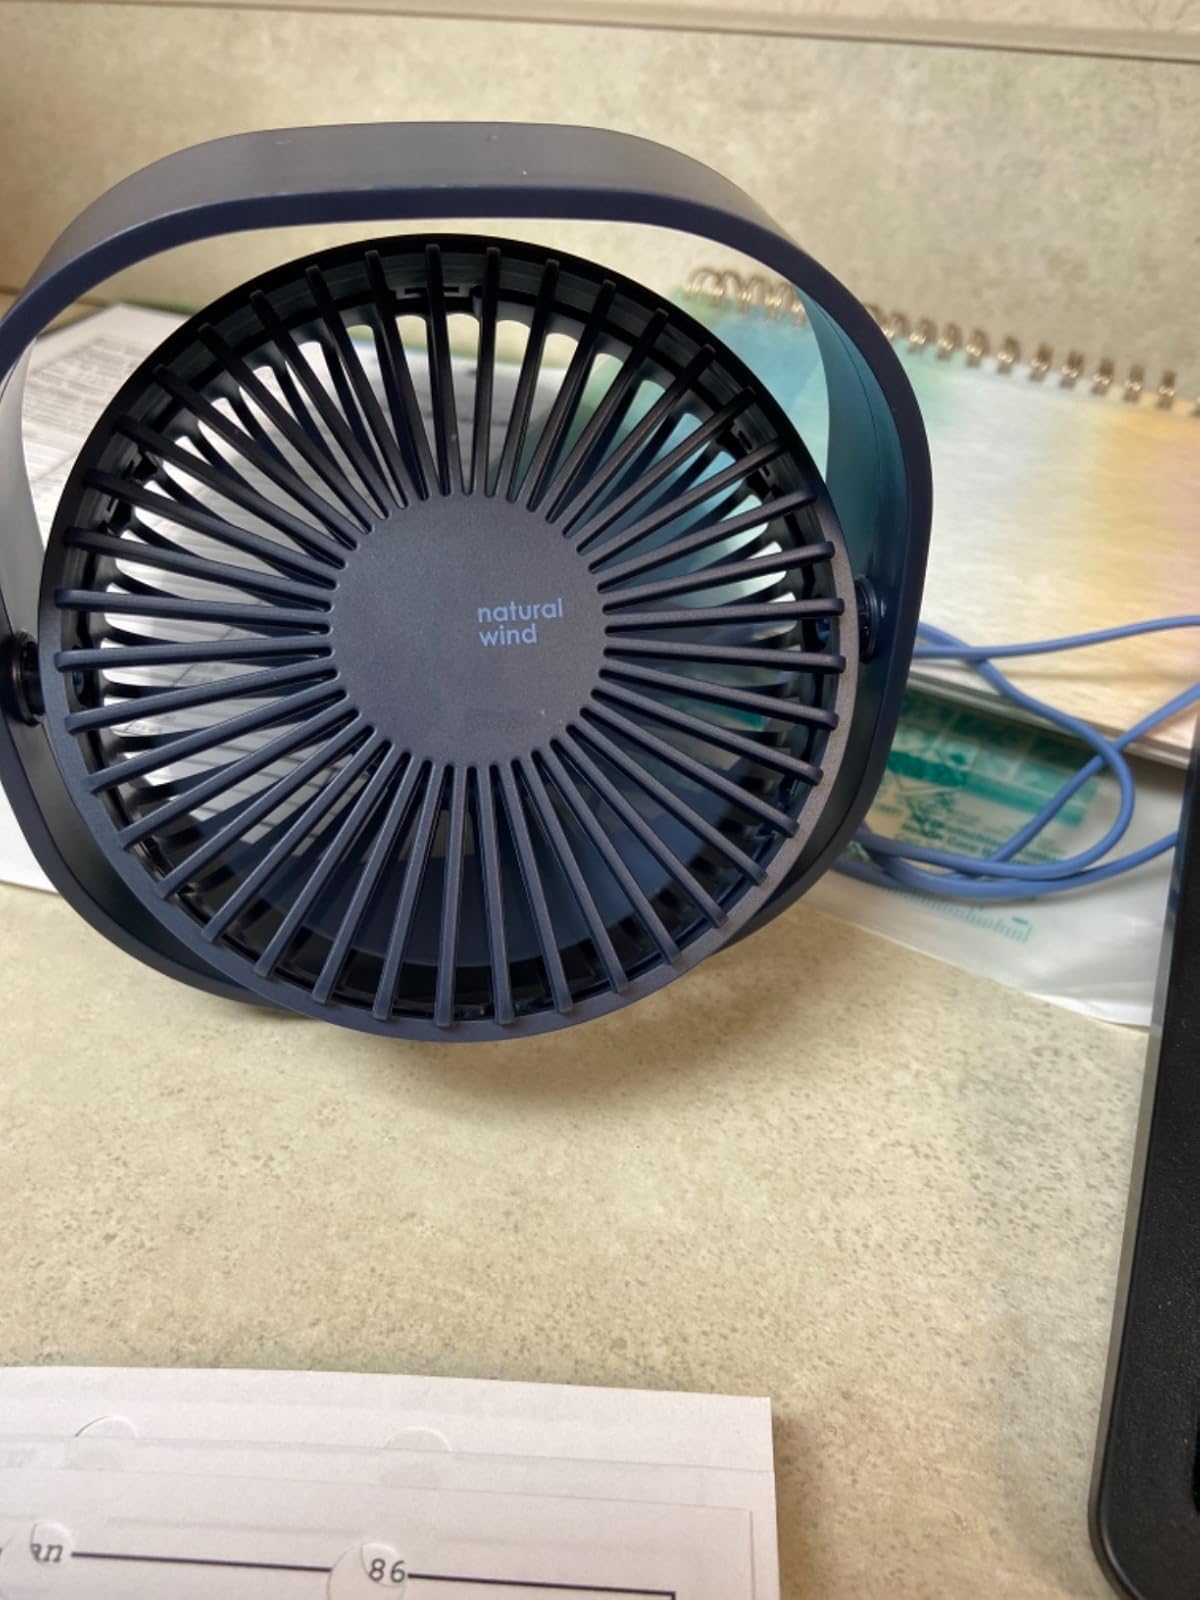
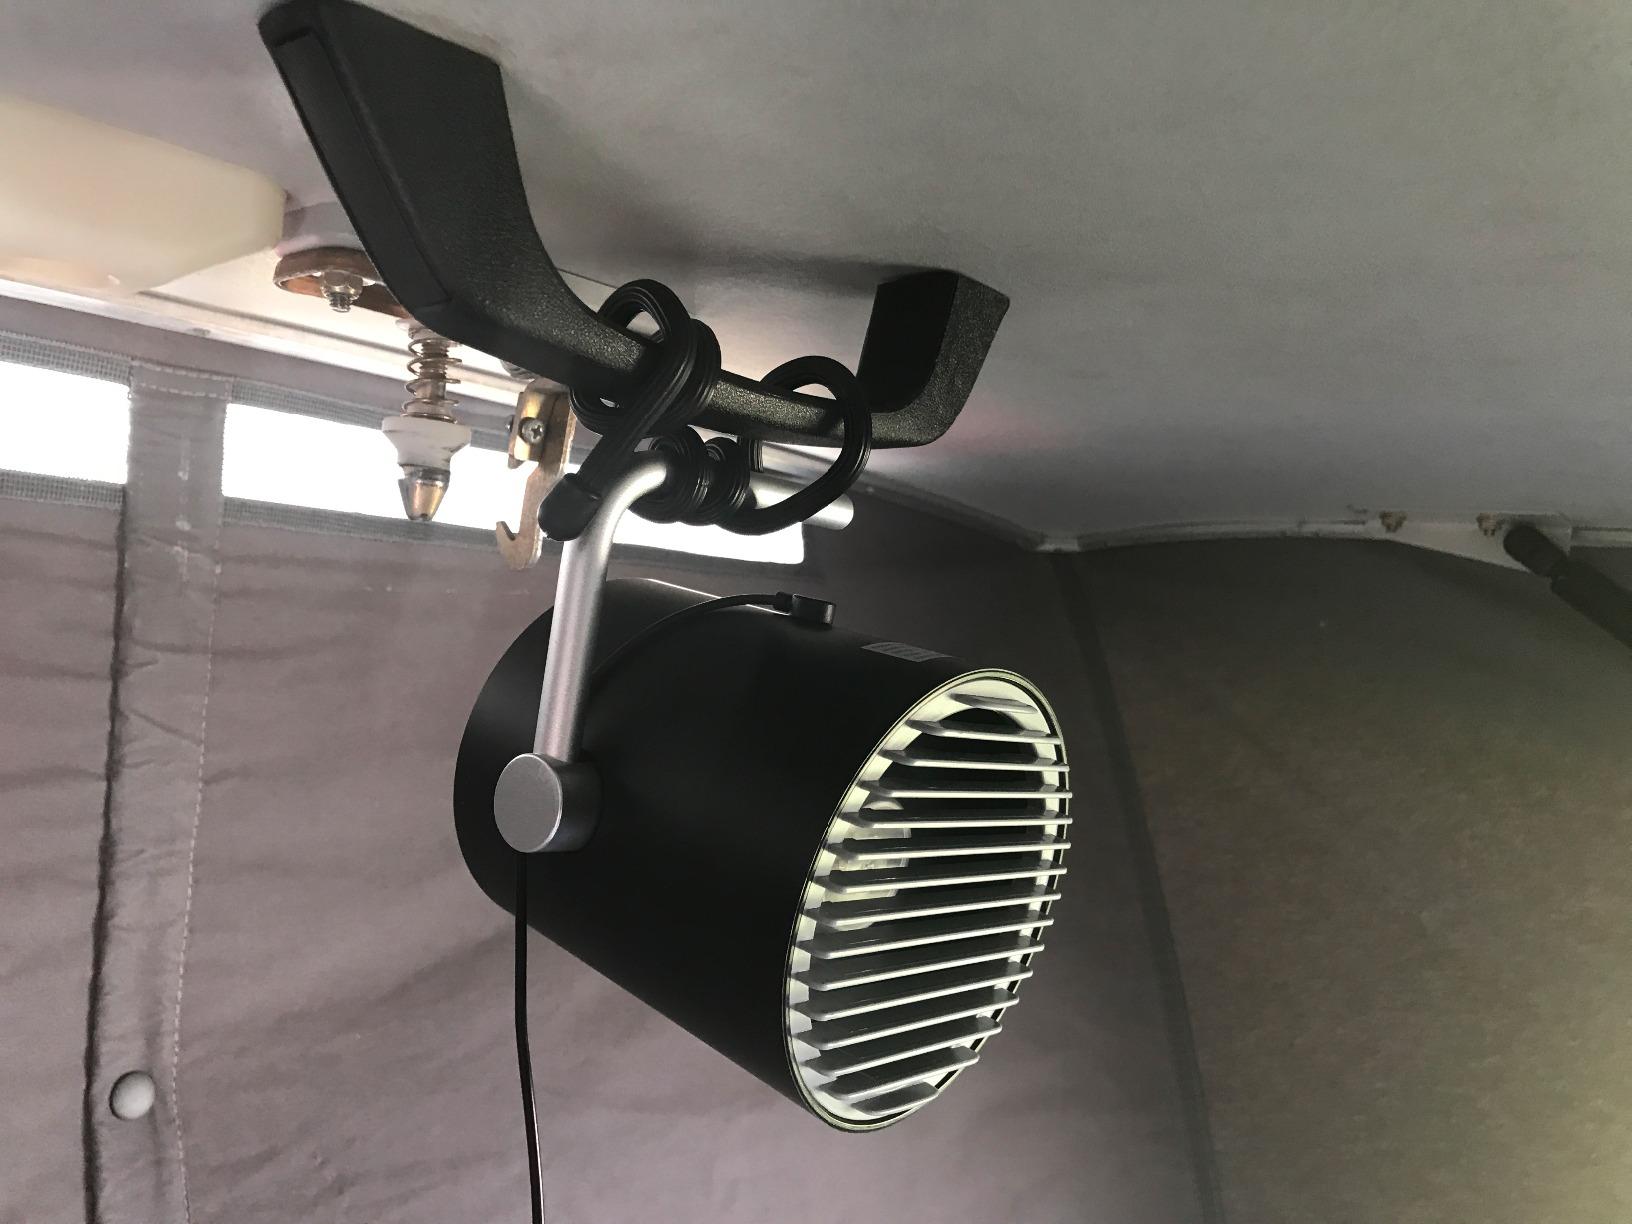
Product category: fan
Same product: no